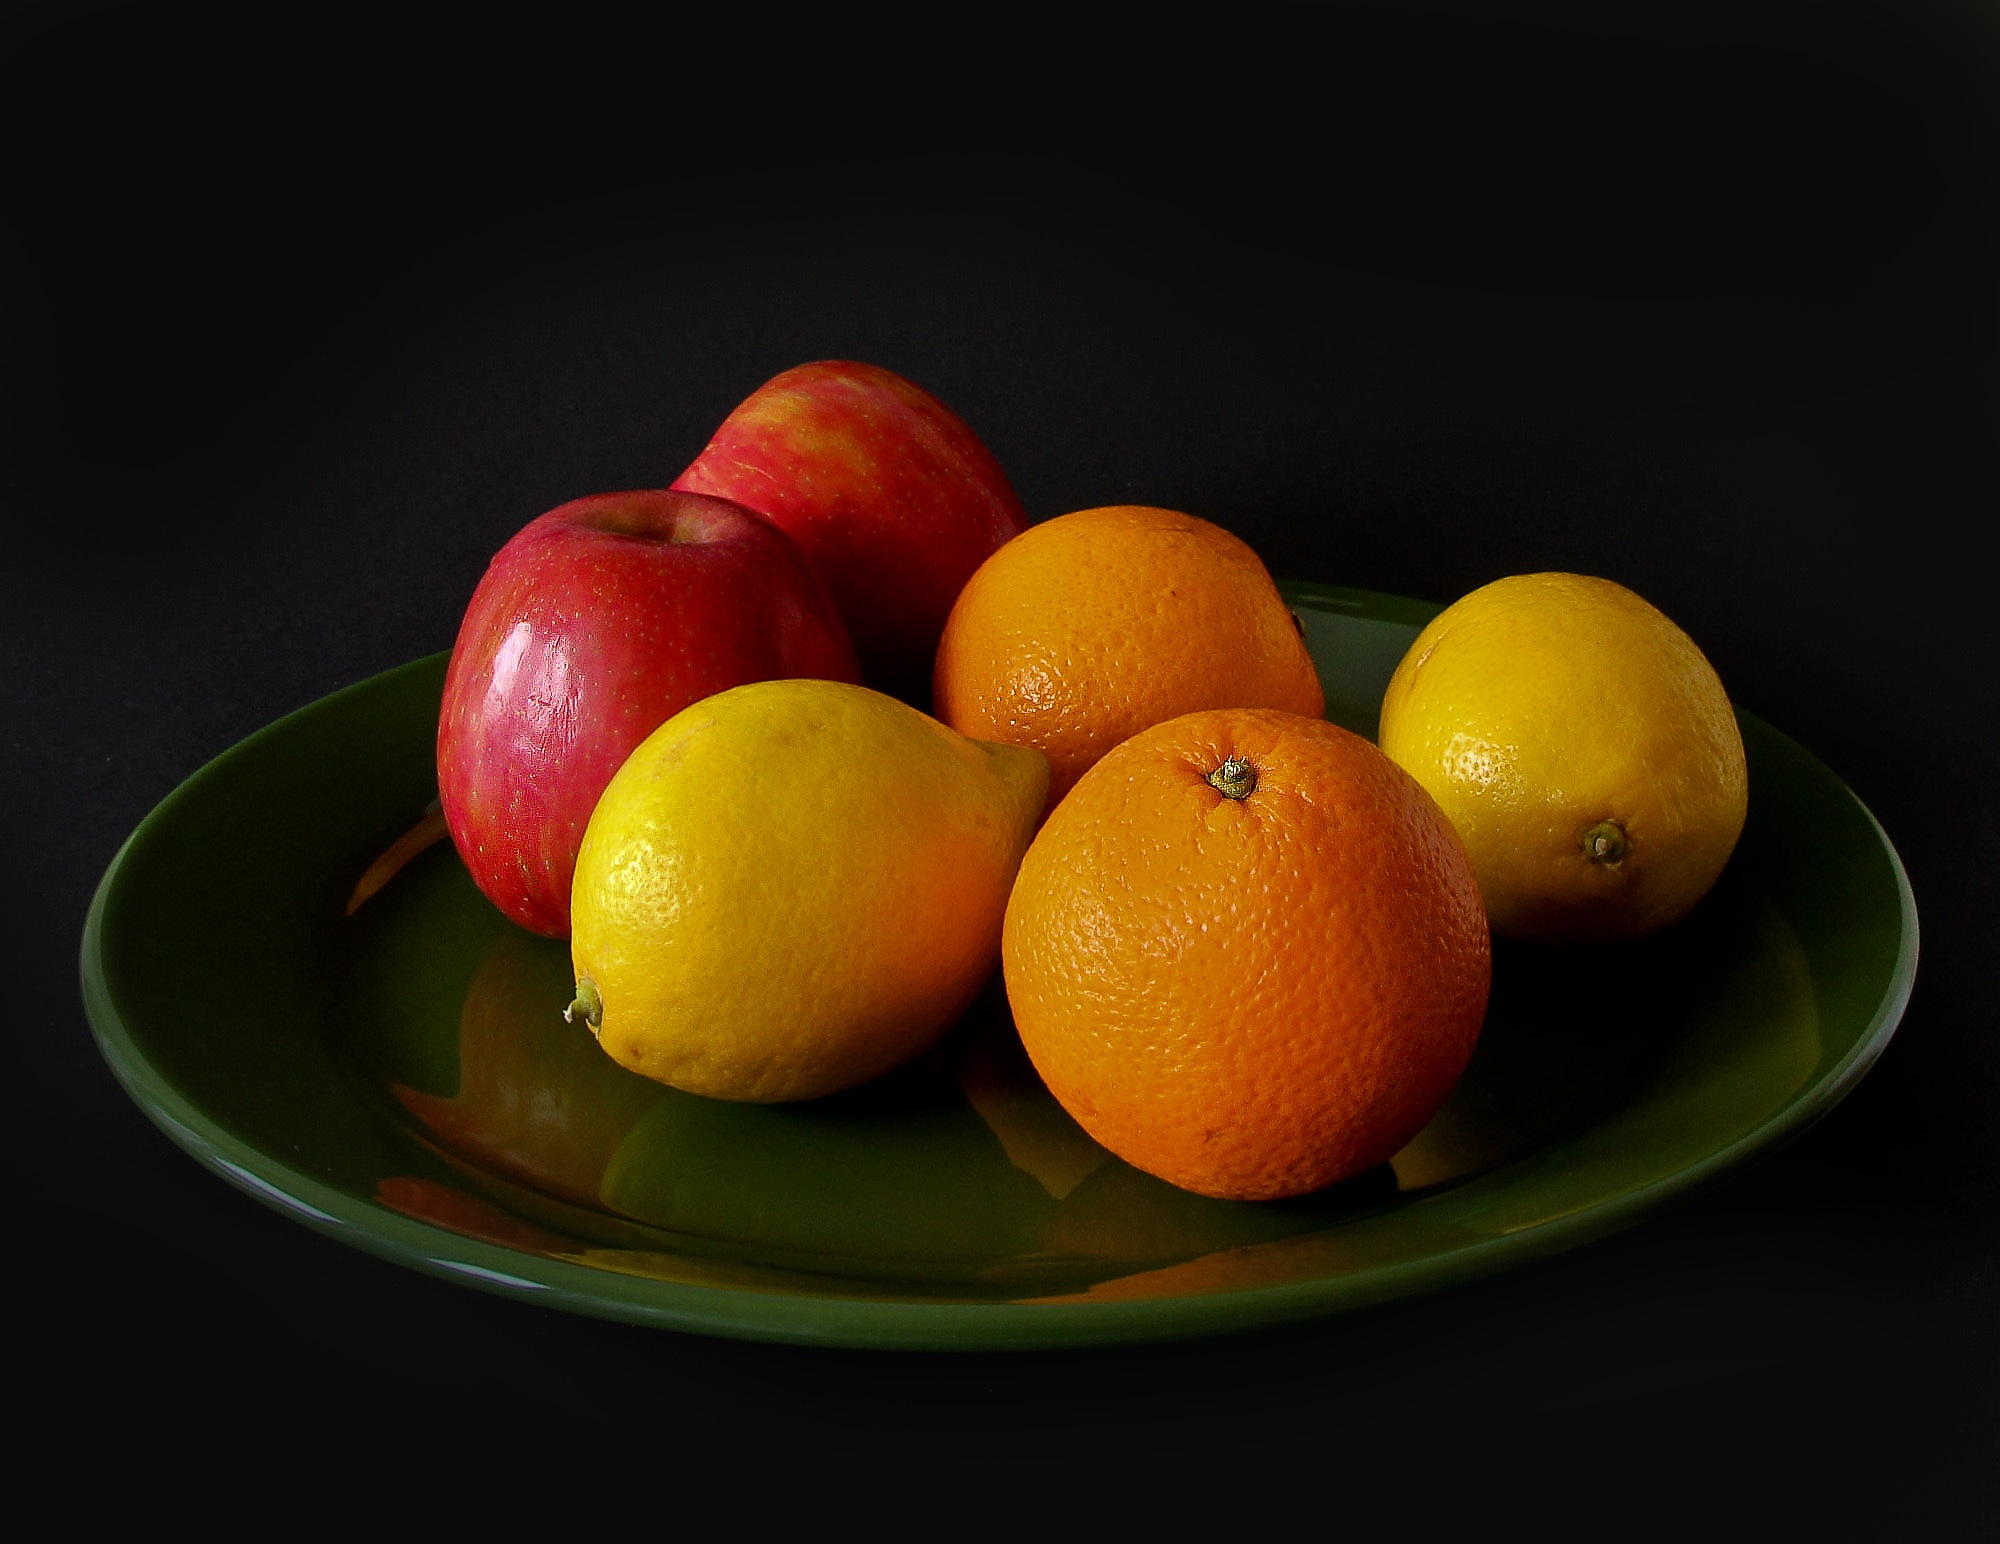
apple, plant, fruit, sweet, flower, orange, food, produce, still life, painting, tangerine, clementine, vitamins, oranges, citrus, macro photography, flowering plant, still life photography, mandarin orange, land plant, tangelo